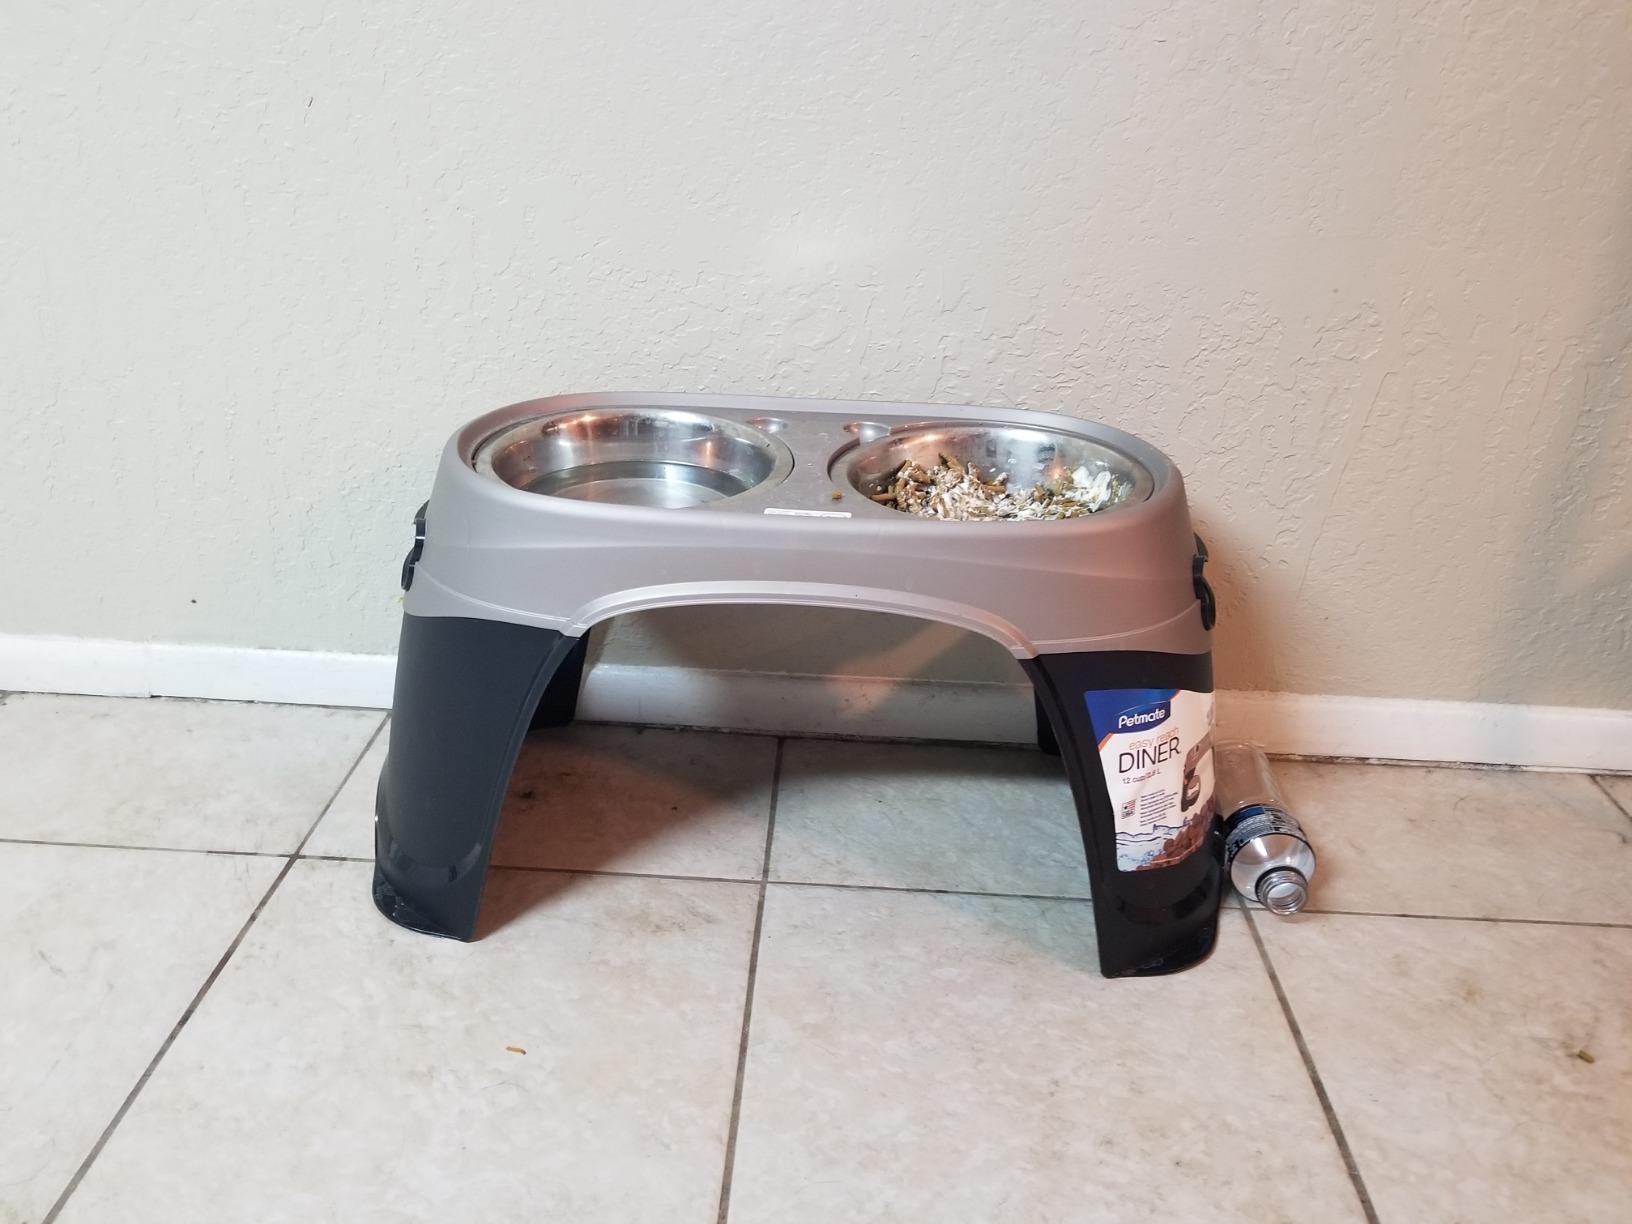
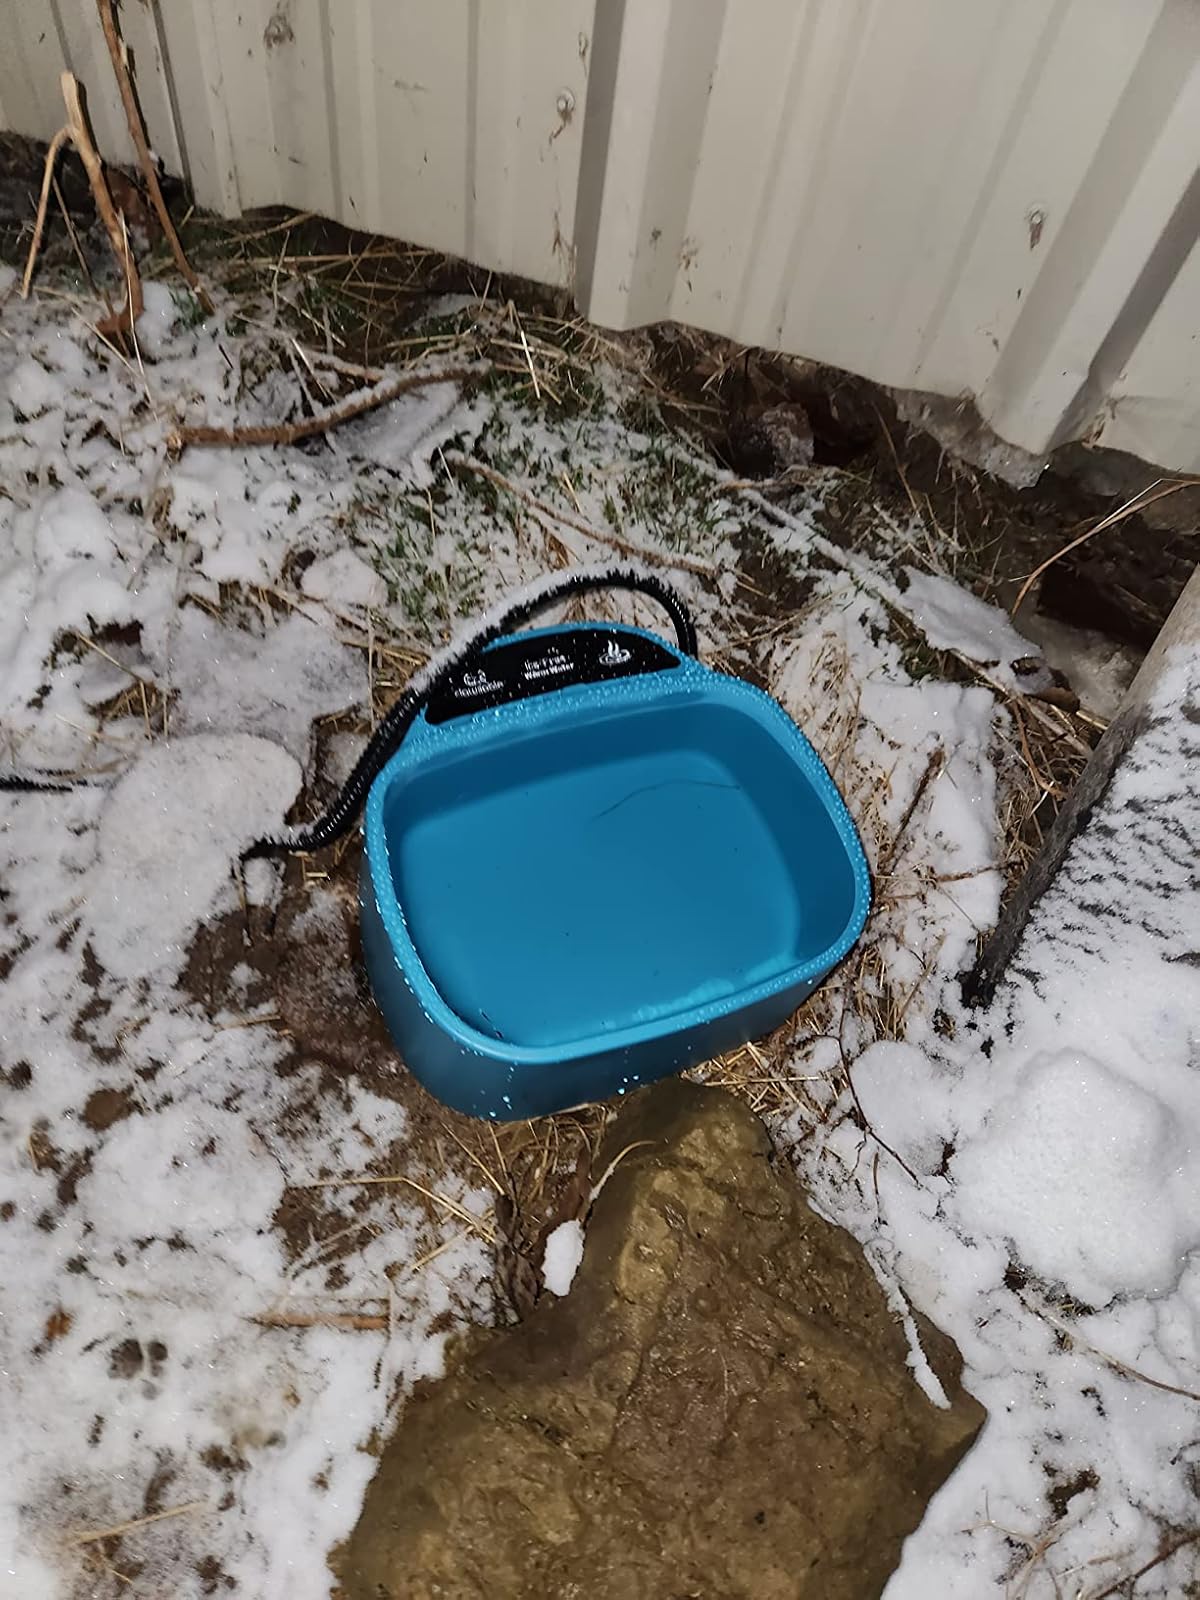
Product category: items_bowl
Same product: no